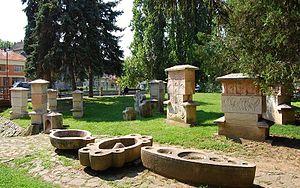
Bogdan Bogdanović, né le 20 août 1922 à Belgrade, en Yougoslavie et mort le 18 juin 2010 à Vienne, est un architecte, homme politique et écrivain serbe.